Neo-Nazism in Russia

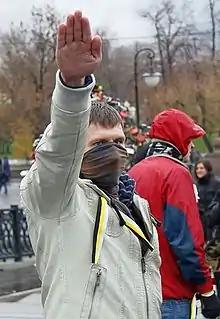
A participant in the rally against a pride parade on Bolotnaya Square in Moscow raising his hand in the Nazi salute (30 October 2010)

Neo-Nazism in Russia is a far-right political and militant movement in Russia. Emerging during the late Soviet era and early 1990s from white power skinheads and football hooligans, neo-Nazism in Russia has become known for a series of violent attacks and murders targeting Central Asian and Caucasian migrants. Videos of these attacks have been uploaded onto the internet by members of neo-Nazi or skinhead gangs, leading to international outcry and an eventual crackdown in the late 2000s and early 2010s.